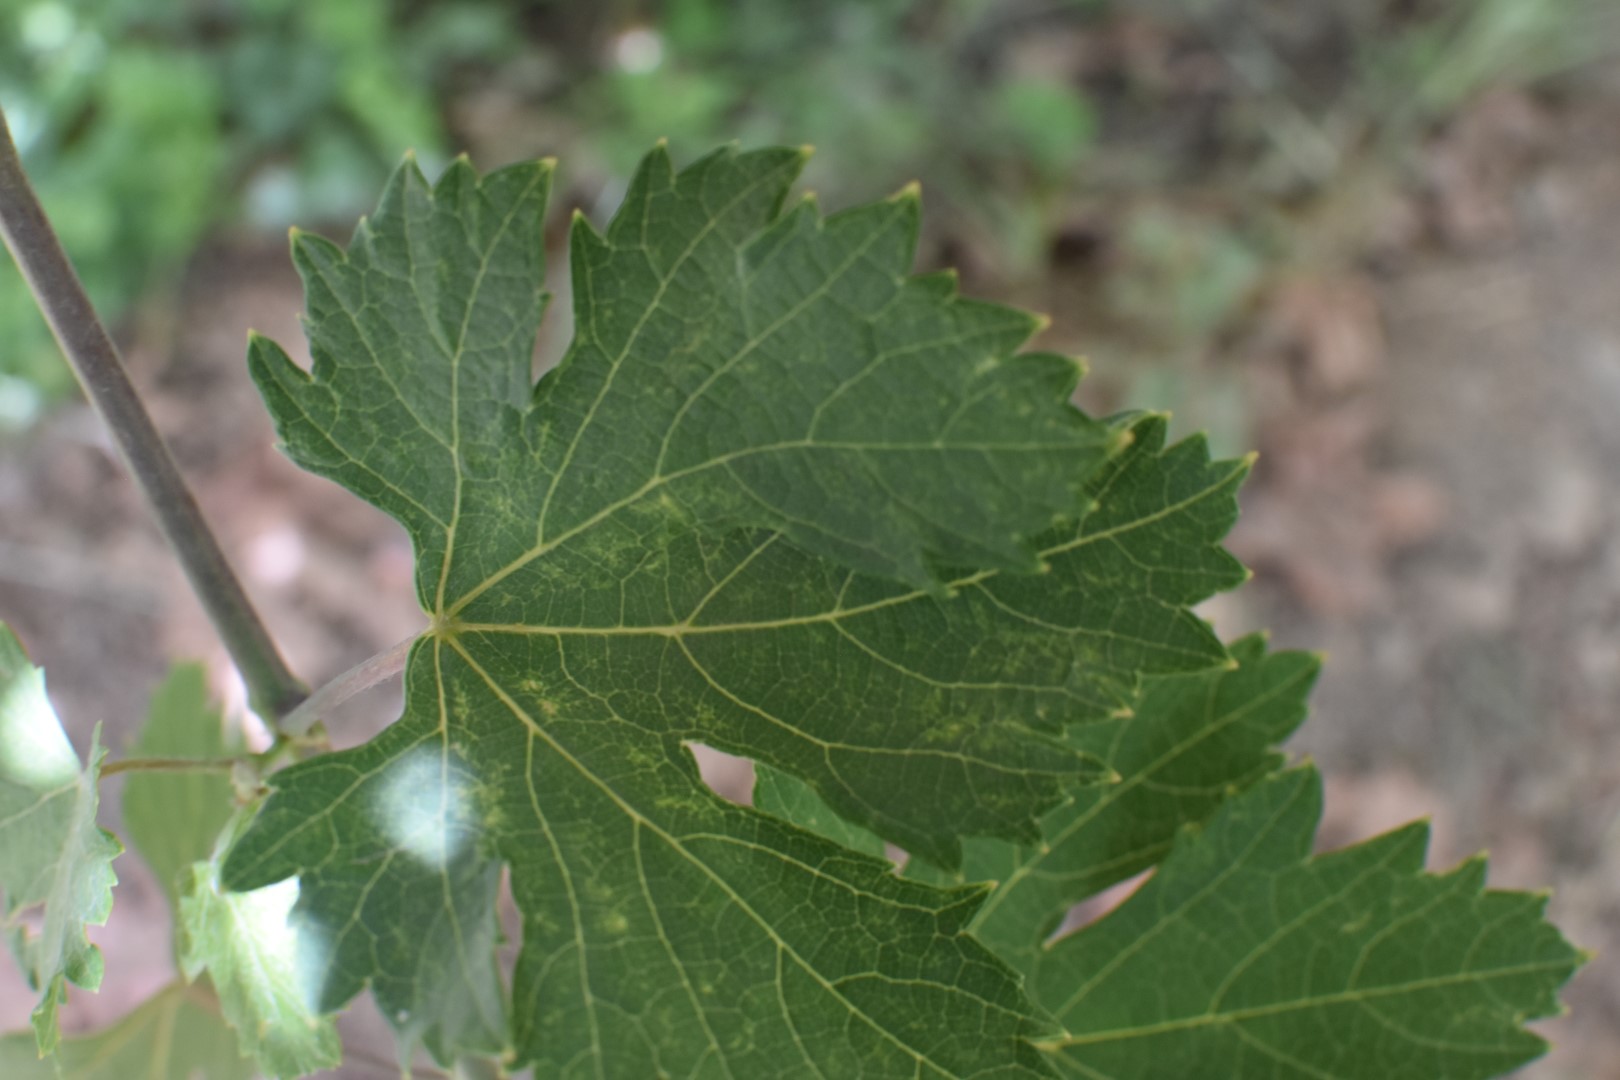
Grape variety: Riasi